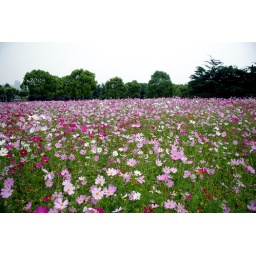
Day 3: A pretty field of pink flowers in Century Park. Pudong, Shanghai, China [20070531]